Countryballs

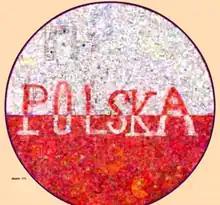
Screenshot of Drawball.com from August 2009

An indirect origin of Countryballs can be traced back to . On the website, users could freely draw on a circular canvas called a "drawball". In August 2009, thousands of Polish netizens from Wykop.pl, PokazyWarka, and various other sites took over the entire drawball with an illustration of the Polish flag with the word "POLSKA" in the middle. The circular canvas constrained the flag in such a way that it became a literal "Poland ball". The raid happened after a person on the Kibice.net forum asked for people to help them draw the Polish flag.